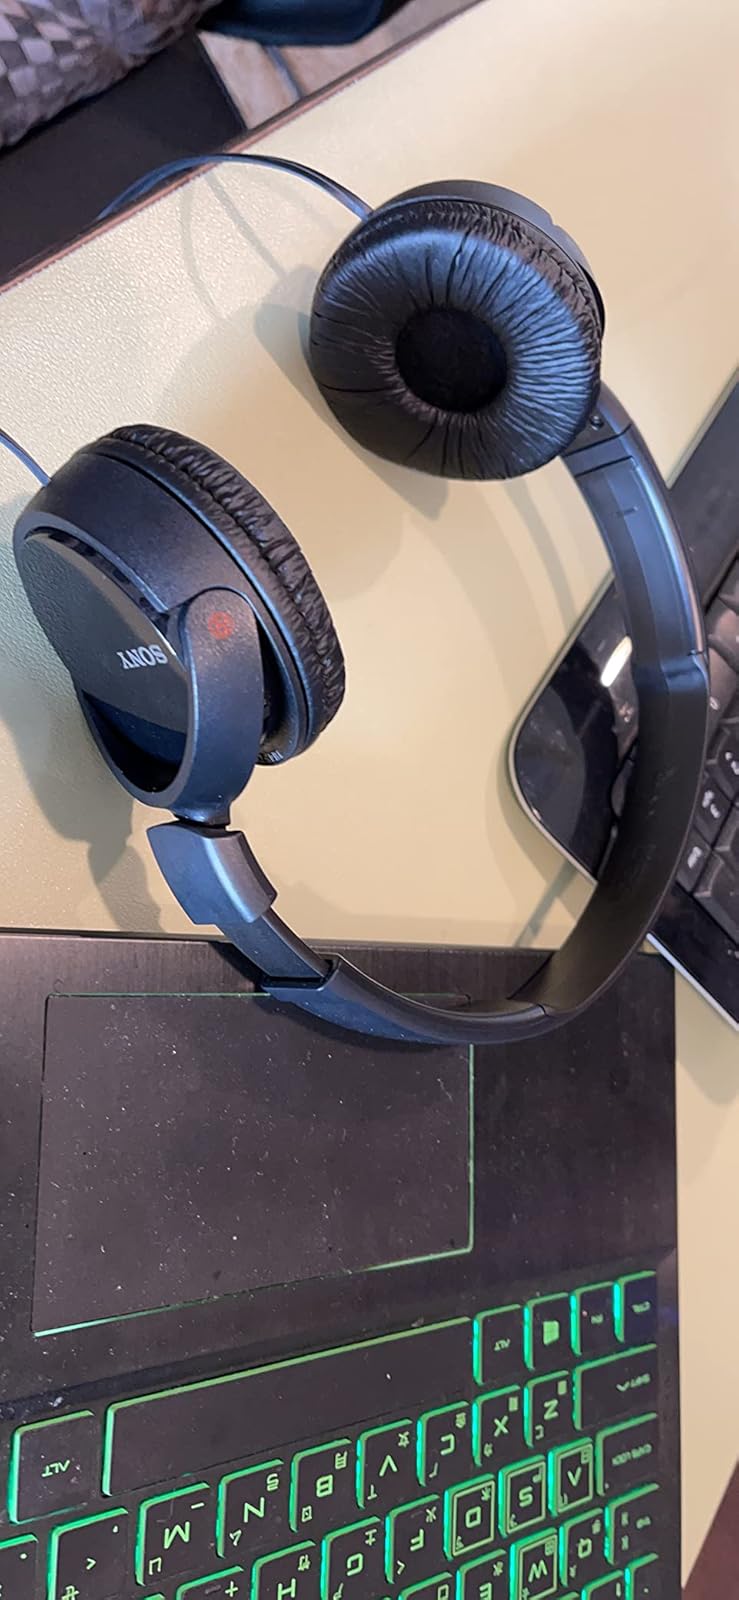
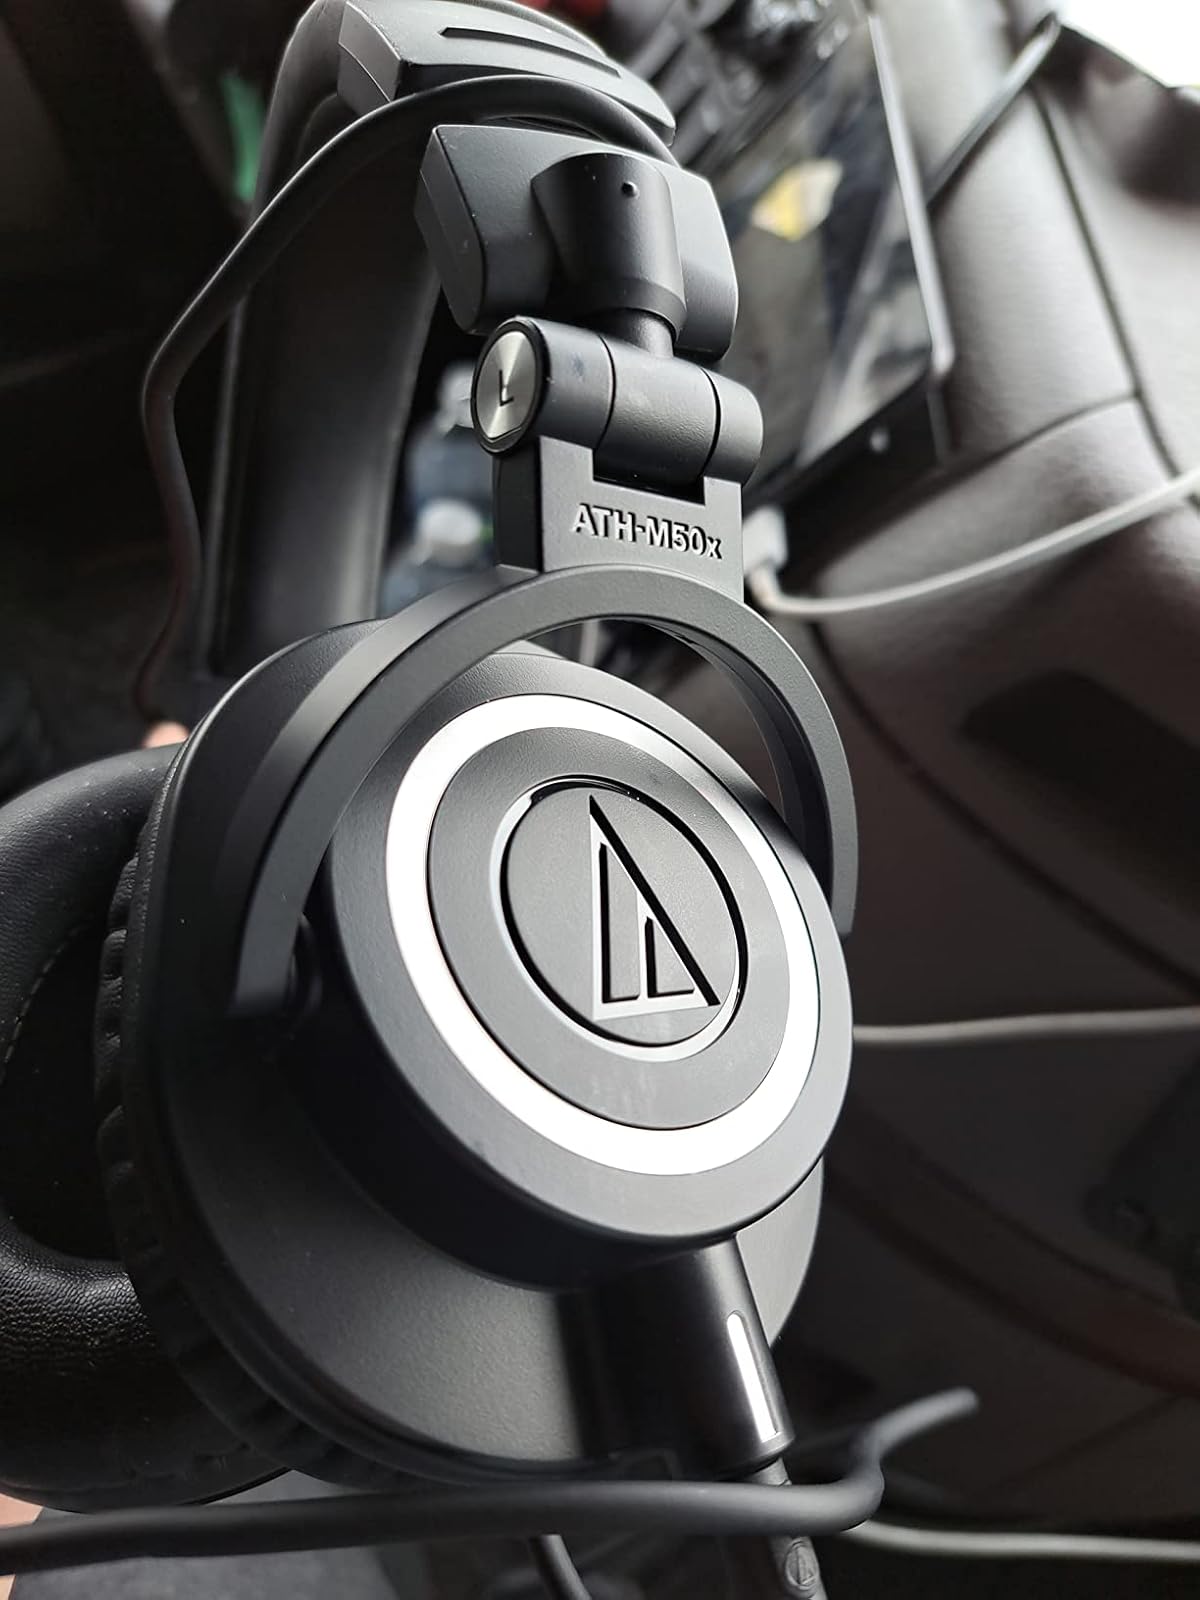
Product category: headphones
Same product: no